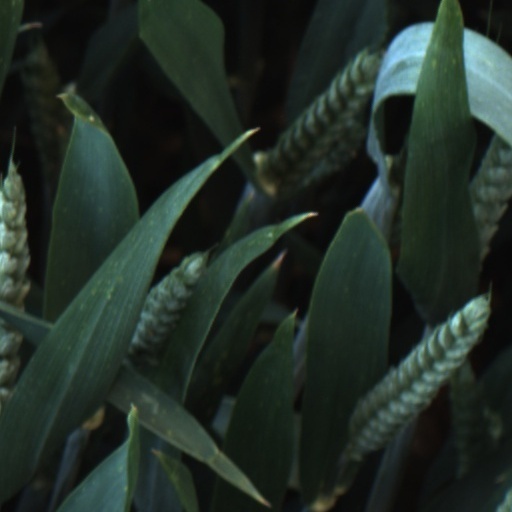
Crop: wheat